Via ferrata

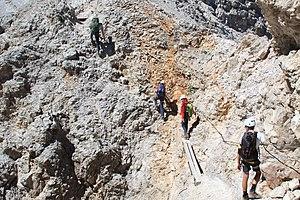
At the beginning of the VF Ivano Dibona at approx. 3000m.

As well as historic via ferratas based on World War I fortifications, the Dolomites are particularly renowned for their dramatic high mountain via ferratas. Several of these provide challenging ways to reach some of the summits in the range. Among the more notable routes are: